DeSmet (boat)

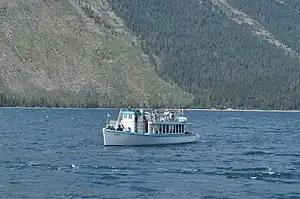
The "DeSmet" on Lake McDonald

Built in 1930, the DeSmet was constructed to carry passengers on Lake McDonald, Glacier National Park. In 2017 the DeSmet was listed on the National Register of Historic Places.